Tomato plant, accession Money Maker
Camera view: horizontal (90 deg, fisheye); turntable rotation: 270 degrees
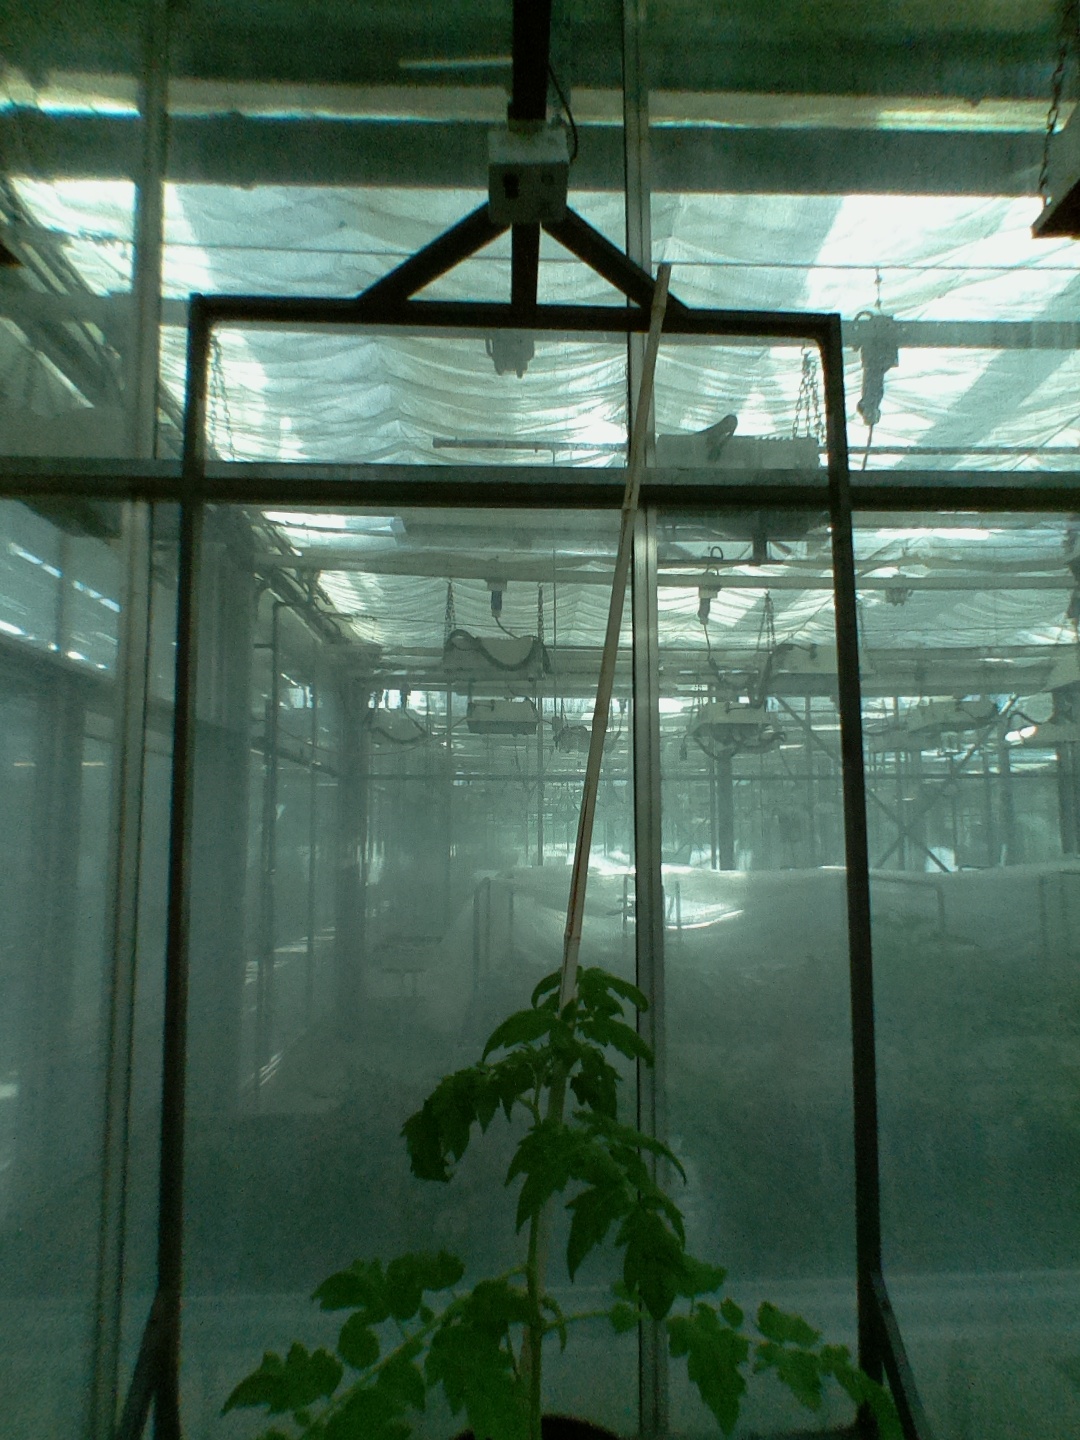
BBCH growth stage 14: 8 of true leaves visible